Pedro Berruguete

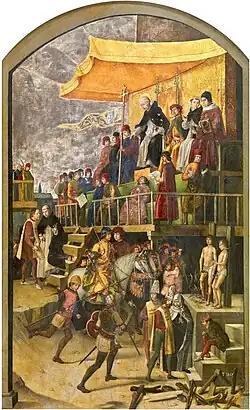
"Saint Dominic Presiding over an Auto-de-fe", , Museo del Prado, Madrid.

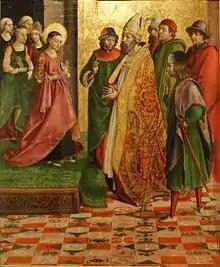
"Los Pretendientes de la Virgen", c. 1485-1490, Museo Diocesano de Palencia.

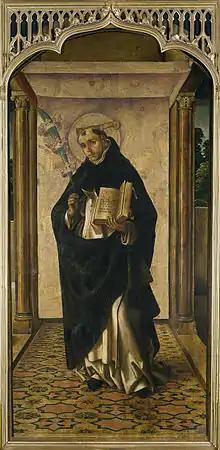
"Saint Peter the Martyr", 1493, Museo del Prado, Madrid.

Born in Paredes de Nava, Kingdom of Castille, , his exact year of birth is unknown. His family was from Paredes de Nava and he received his namesake from his grandfather. Though the last 15 years of his life seem to be better documented, a lack of documentation of his early life and works leaves much about his biography and education up to speculation. The lack of a signature and documents make it difficult to assuredly attribute paintings to the artist, but many paintings have been attributed to him based on his unique style and a few have been identified through documentation. This makes it hard to precisely date many paintings as well as to create a correct chronology. However, the last 15 years of his life seem to be better documented.